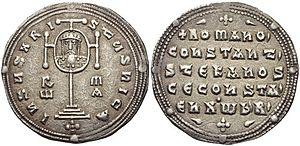
La monnaie byzantine, utilisée dans l’Empire romain d’Orient après la chute de Rome en 476, reposait sur deux types de pièces : le solidus d’or qui sera appelé nomisma lorsque le grec remplaça le latin comme langue d’administration, et diverses pièces de bronze. Les pièces d’argent, absentes au début de l’empire en raison de la difficulté de fixer leur parité avec l’or, ne firent leur apparition que vers la fin de l’empire.
Constantin Lécapène, né en 912 et mort vers 946, est le troisième fils de Romain Iᵉʳ Lécapène et de Théodora. Il est co-empereur de 924 à 945. Avec son frère aîné, Étienne Lécapène, il dépose Romain Iᵉʳ en décembre 944, ce qui conduit à son propre renversement et exil par l'empereur légitime Constantin VII Porphyrogénète quelques semaines plus tard. Il est exilé sur l'île de Samothrace où il est tué en tentant de s'échapper entre 946 et 948.
Étienne Lécapène, né en 910 et mort le 18 avril 963, est le deuxième fils de Romain Iᵉʳ Lécapène et de Théodora.